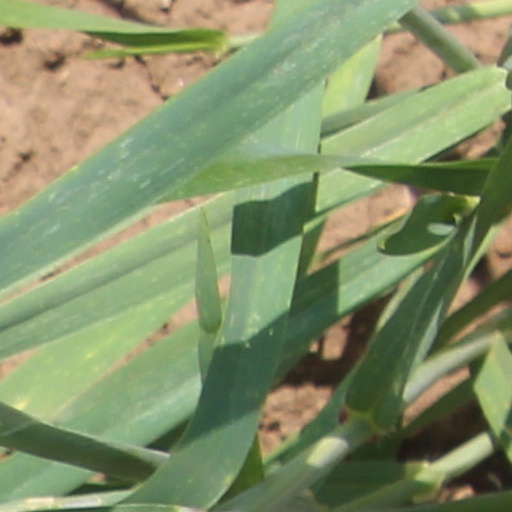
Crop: wheat